Bhuvneshwari Kumari

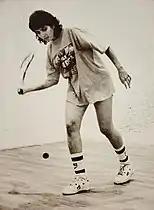
Bhuvneshwari Kumari on the squash court

Kumari, also known as Princess Candy, was born at New Delhi on 1 September 1960 to Yashwant Singh and Brinda Kumari. She is the granddaughter of Maharaja Tej Singh Prabhakar Bahadur of Alwar. She has done her B.A. from St. Stephen's College of Delhi University.